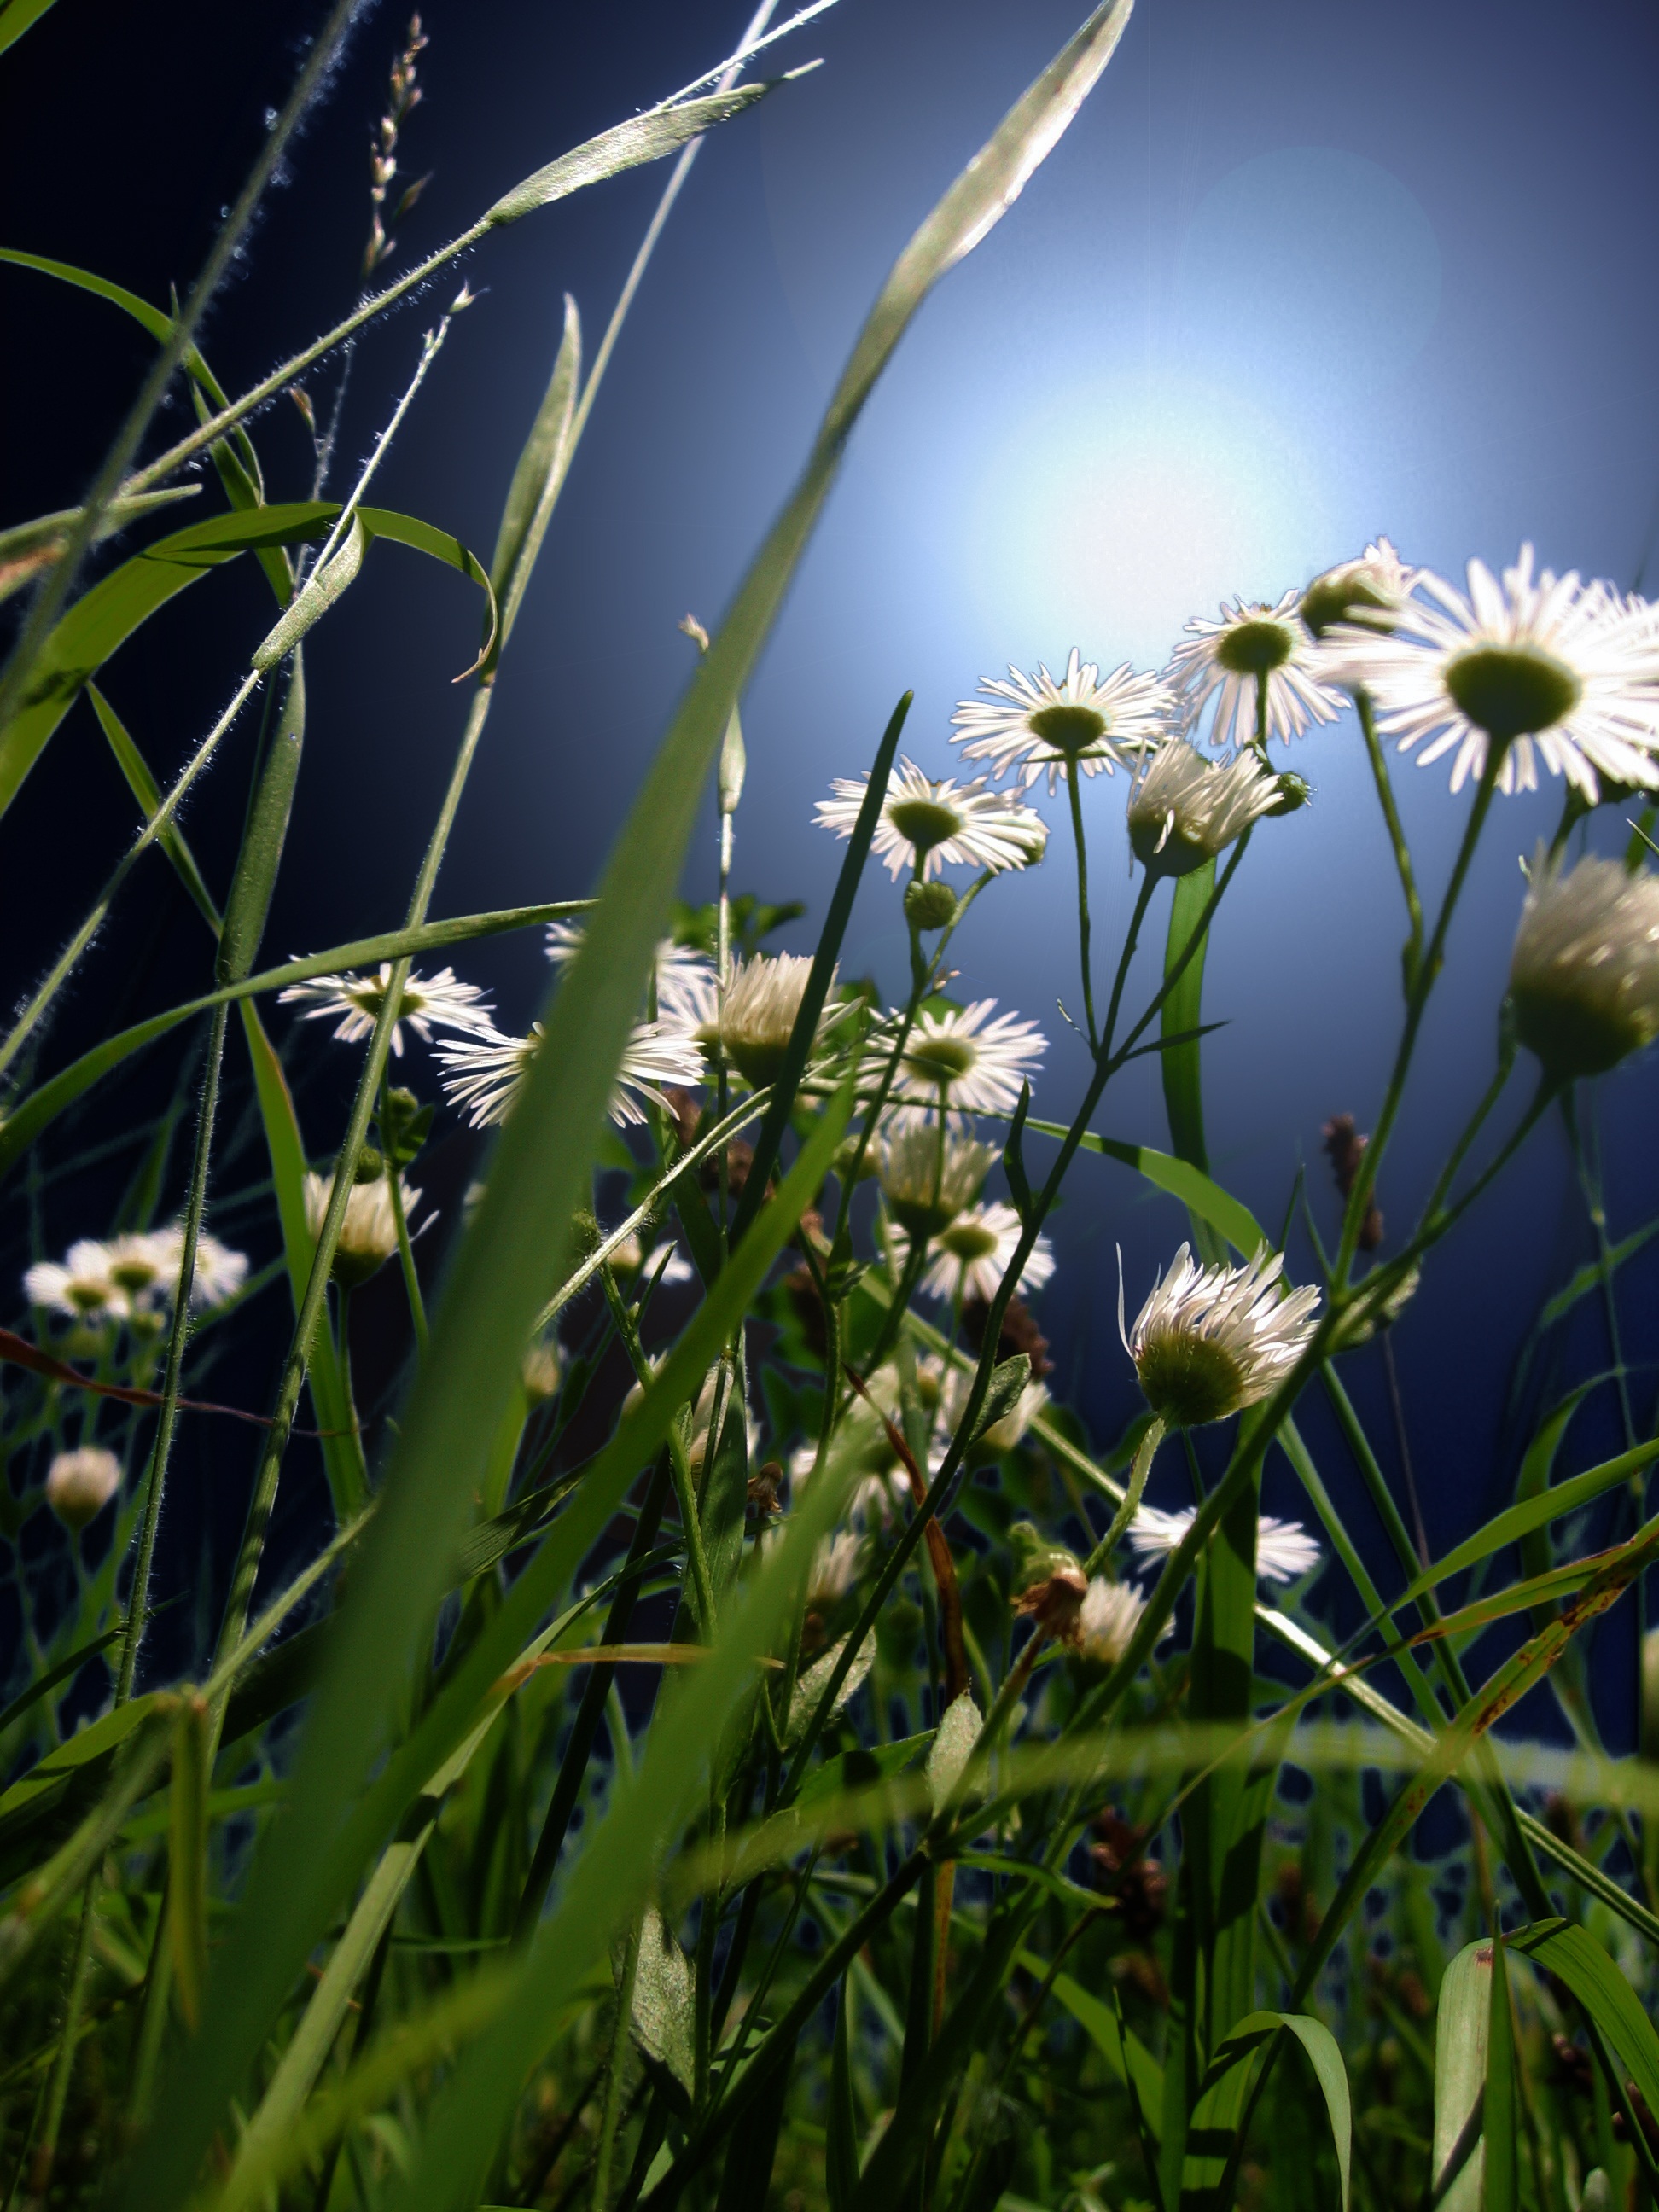
nature, grass, branch, blossom, plant, sky, white, field, meadow, prairie, sunlight, leaf, flower, bloom, daisy, green, botany, flora, wildflower, flowers, pointed flower, daisies, habitat, macro photography, summer meadow, flowering plant, grass family, plant stem, land plant